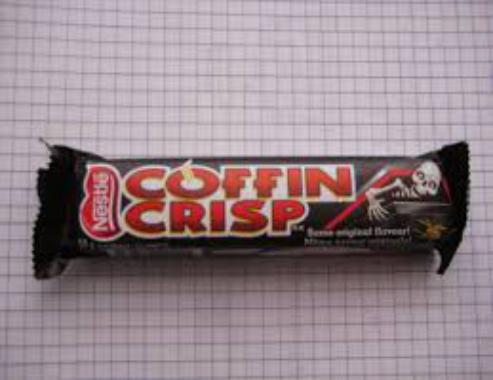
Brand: Coffee Crisp
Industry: Food